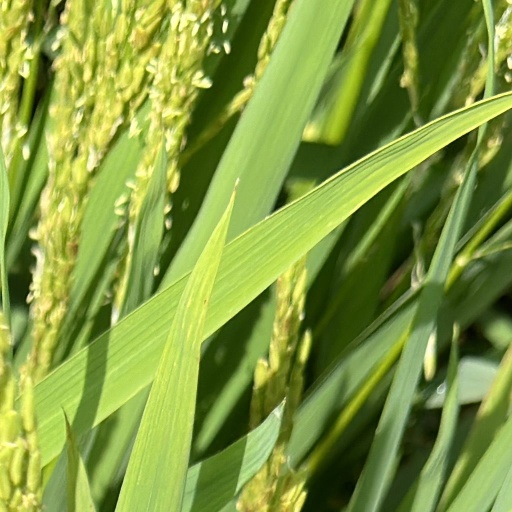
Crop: rice